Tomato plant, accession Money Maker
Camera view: bottom (45 deg); turntable rotation: 210 degrees
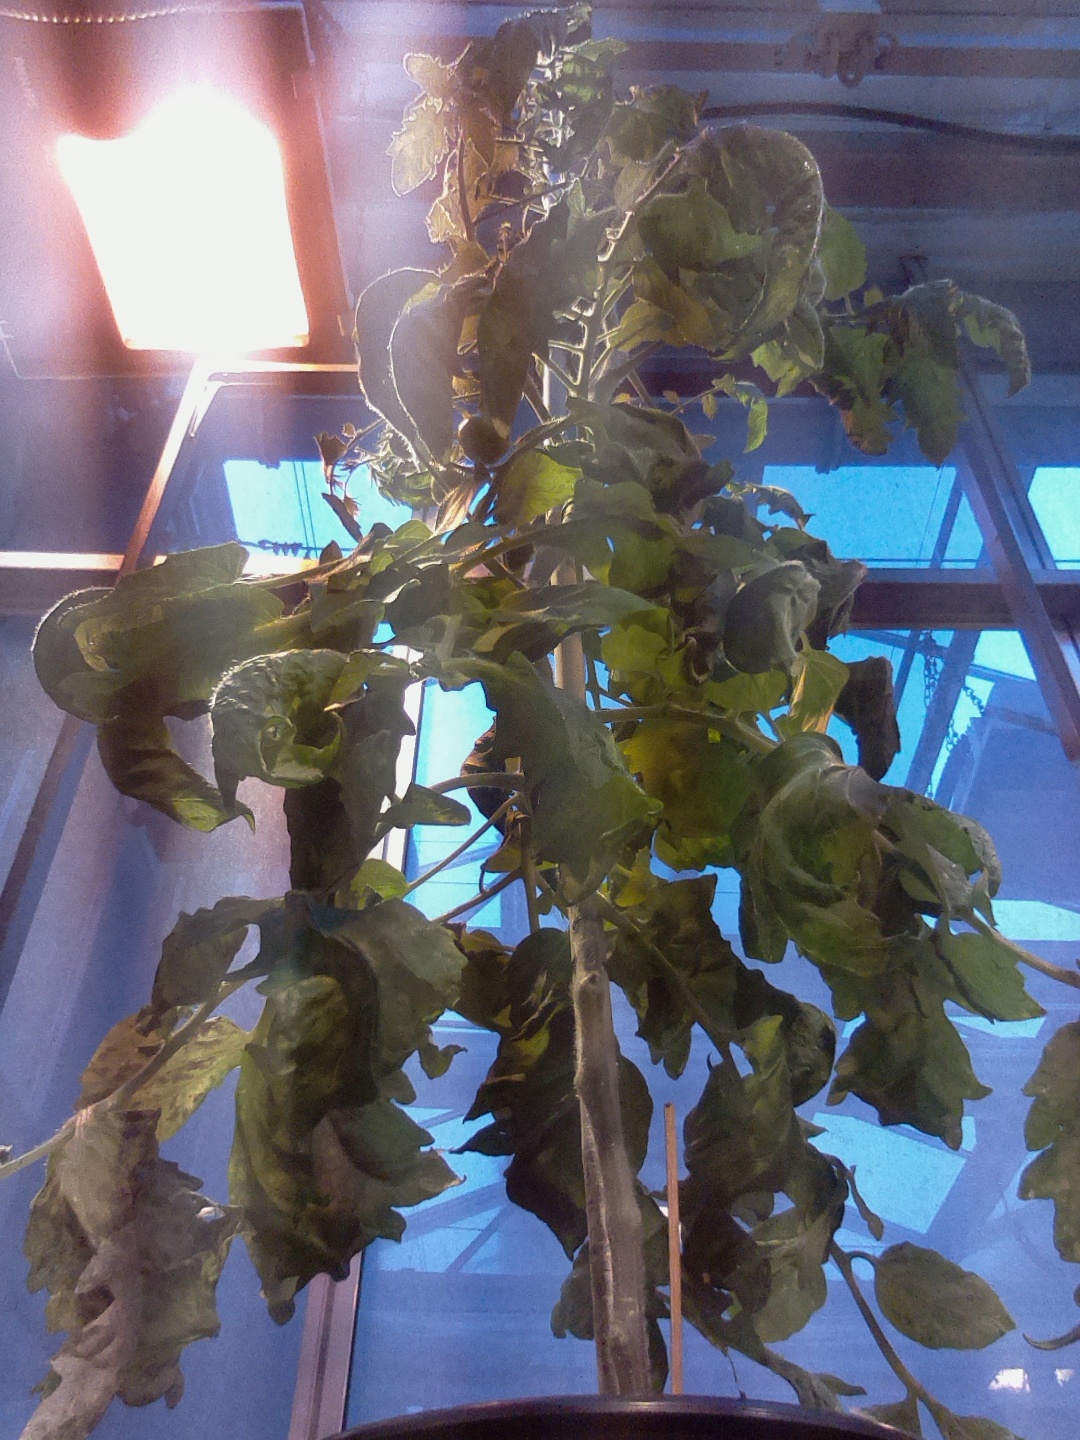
BBCH growth stage 71: 10%-20% of final fruit size